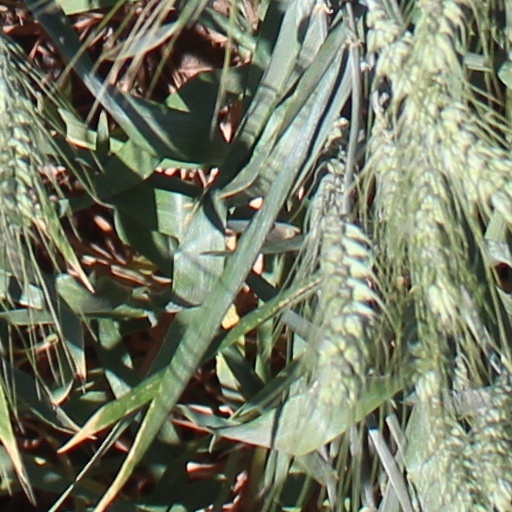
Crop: wheat